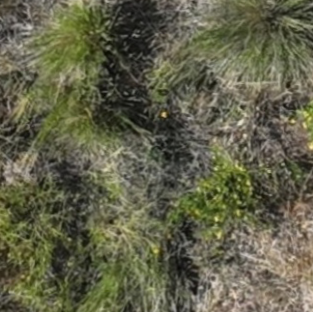
Month: july
Dye color: blue
Dye concentration: low